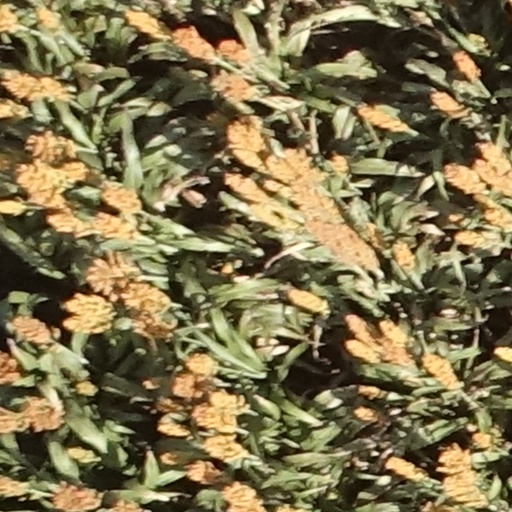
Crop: sorghum